Macroevolution

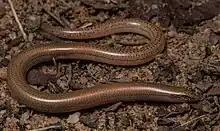
Limbloss in lizards can be observed in the genus "Lerista" which shows many intermediary steps with increasing loss of digits and toes. The species shown here, "Lerista cinerea", has no digits and only 1 toe left.

Snakes evolved from lizards. Phylogenetic analysis shows that snakes are actually nested within the phylogenetic tree of lizards, demonstrating that they have a common ancestor. This split happened about 180 million years ago and several intermediary fossils are known to document the origin. In fact, limbs have been lost in numerous clades of reptiles, and there are cases of recent limb loss. For instance, the skink genus "Lerista" has lost limbs in multiple cases, with all possible intermediary steps, that is, there are species which have fully developed limbs, shorter limbs with 5, 4, 3, 2, 1 or no toes at all.